History of Real Betis Balompié

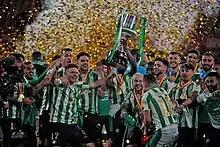
The team celebrates after winning the third Copa del Rey in 2022.

This is the history of Real Betis Balompié, a Spanish professional football club based in the city of Seville, founded on 12 September 1907, which has won a Campeonato de Liga de Primera División and three Copas del Rey as its main titles and which throughout its history has played in the first, second and third divisions of Spanish football. It is the Andalusian team that has achieved the most points and goals in a league season in the first division (1996–97), as well as the one that has achieved the most points in a season (1934–35).